Constantine (son of Basil I)

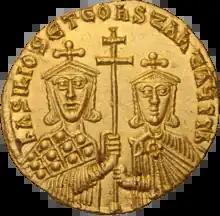
Constantine (right) with Emperor Basil (left)

Constantine (born between 855 and , died 3 September 879) was a junior Byzantine emperor, alongside Basil I as the senior emperor, from January 868 to 3 September 879. His parentage is a matter of debate, but historians generally assume him to be the son of Emperor Basil I and his first wife Maria or second wife Eudokia Ingerina; other theories include him being the son of Emperor Michael III and Eudokia. Constantine was made co-emperor by Basil in . He was engaged to Ermengard of Italy, the daughter of Holy Roman Emperor Louis II, in 870/871, but it is not known if he married her; some sources suggest he did, and others argue that there is no concrete evidence.